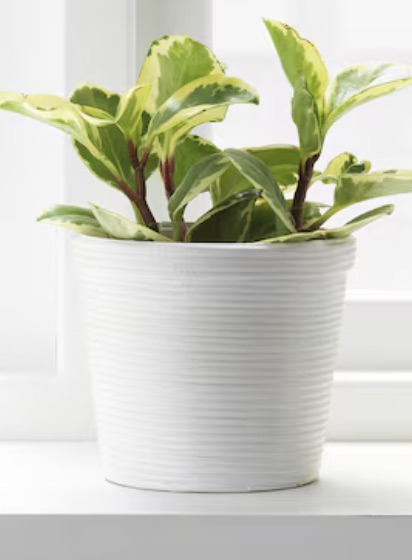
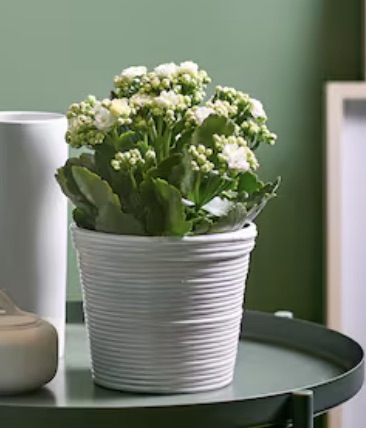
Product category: misc
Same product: yes